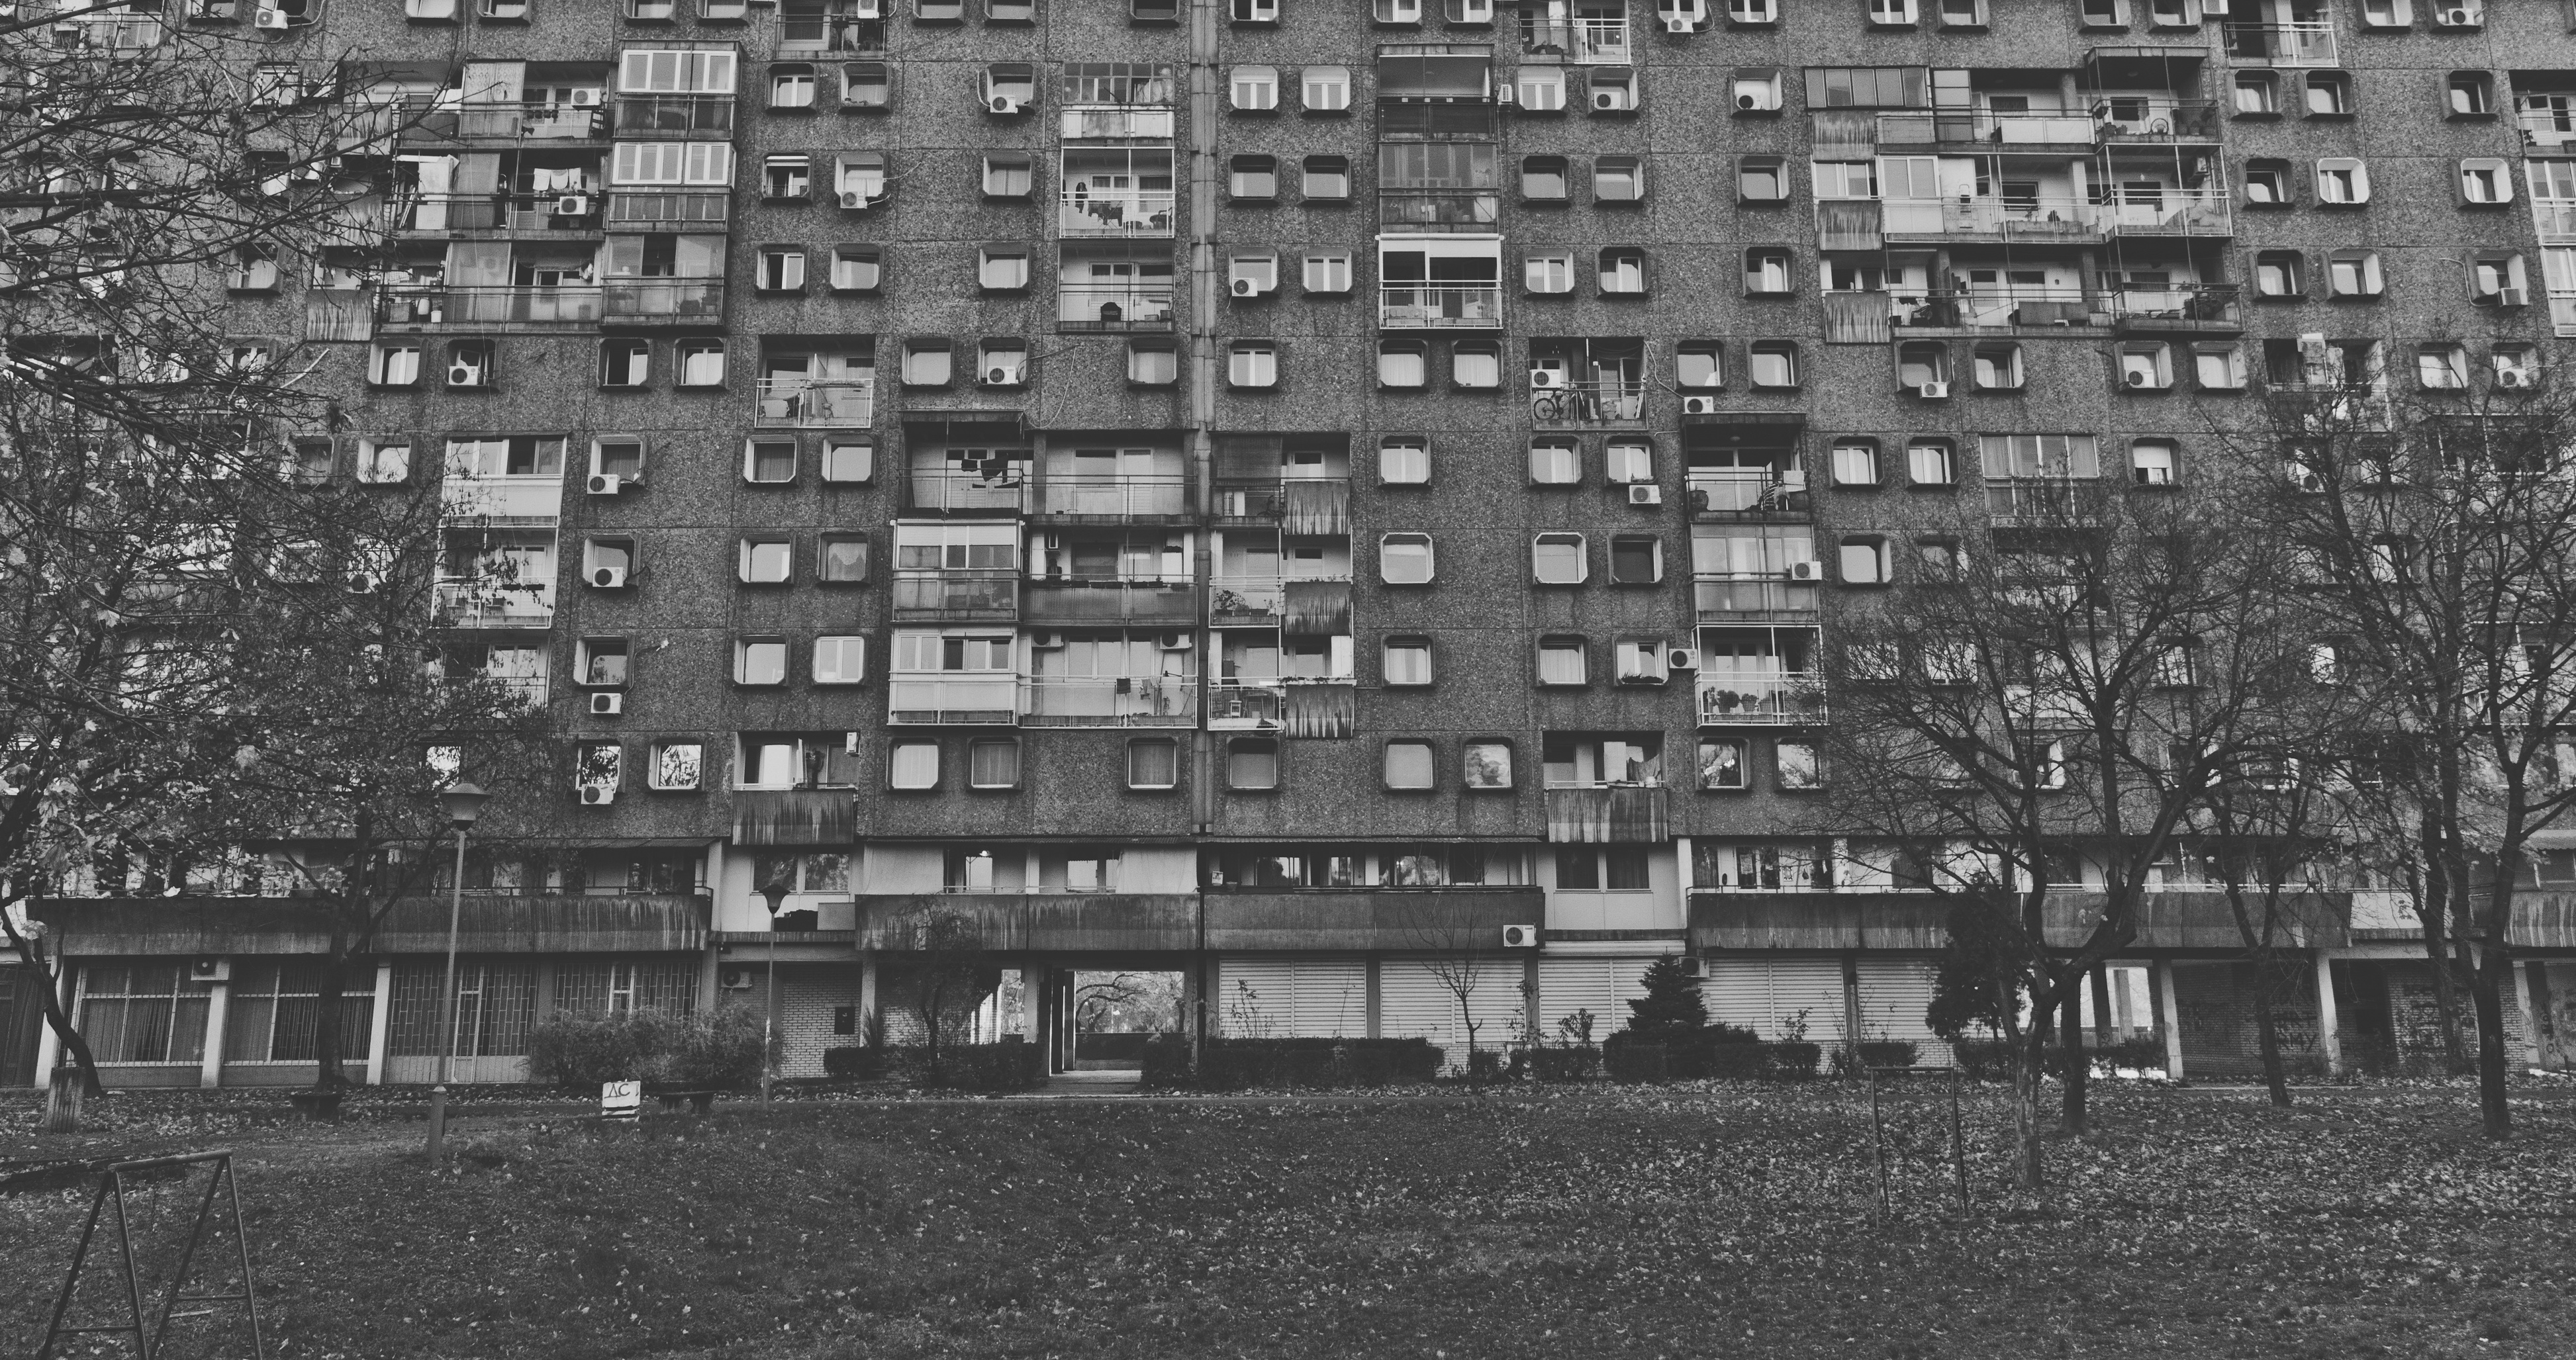
black and white, white, house, building, suburb, line, facade, monochrome, tower block, suburb and black, urban area, monochrome photography, residential area